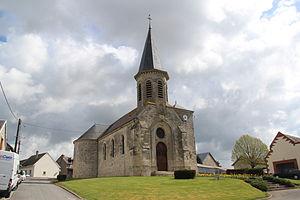
Eglise Saint BEAT (XVIIIe siècle) à Nizy le Comte
Nizy-le-Comte est une commune française située dans le département de l'Aisne, en région Hauts-de-France.